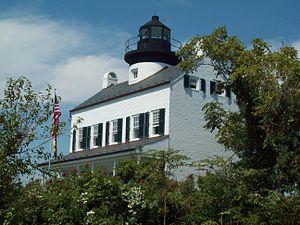
Le phare de Blackistone Island, était un phare situé sur ce qui est maintenant le St. Clement's Island State Park sur la rivière Potomac dans le Comté de Saint Mary, dans le Maryland.